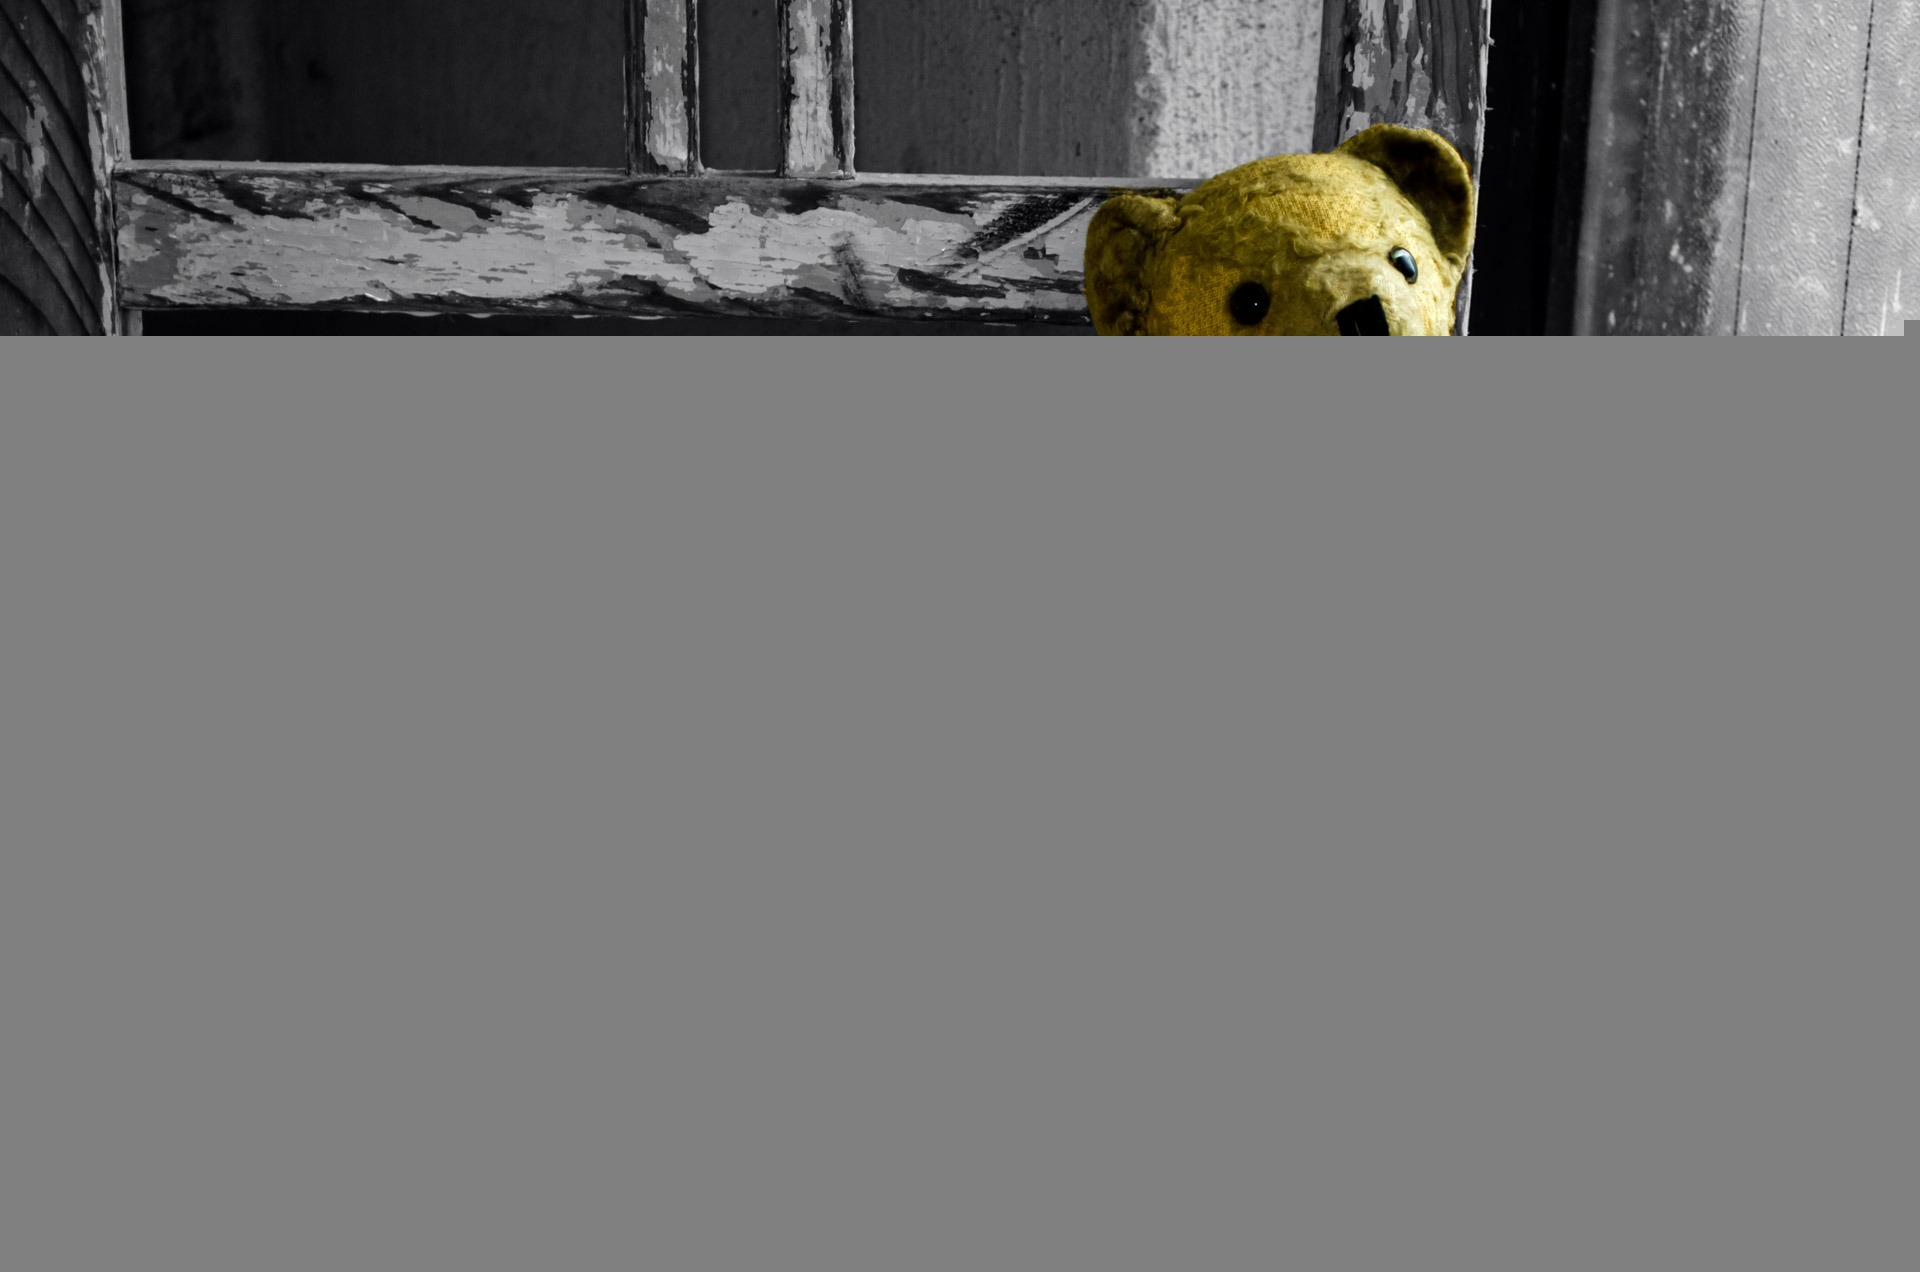
old, alone, bear, child, abandoned, business, toy, teddy bear, wallpaper, plush, forgotten, hiding, screenshot